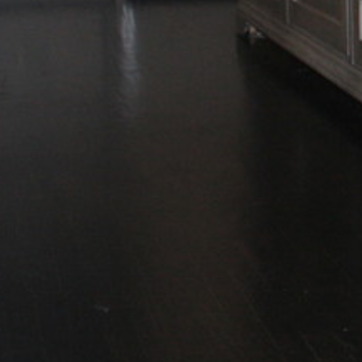
Material: wood